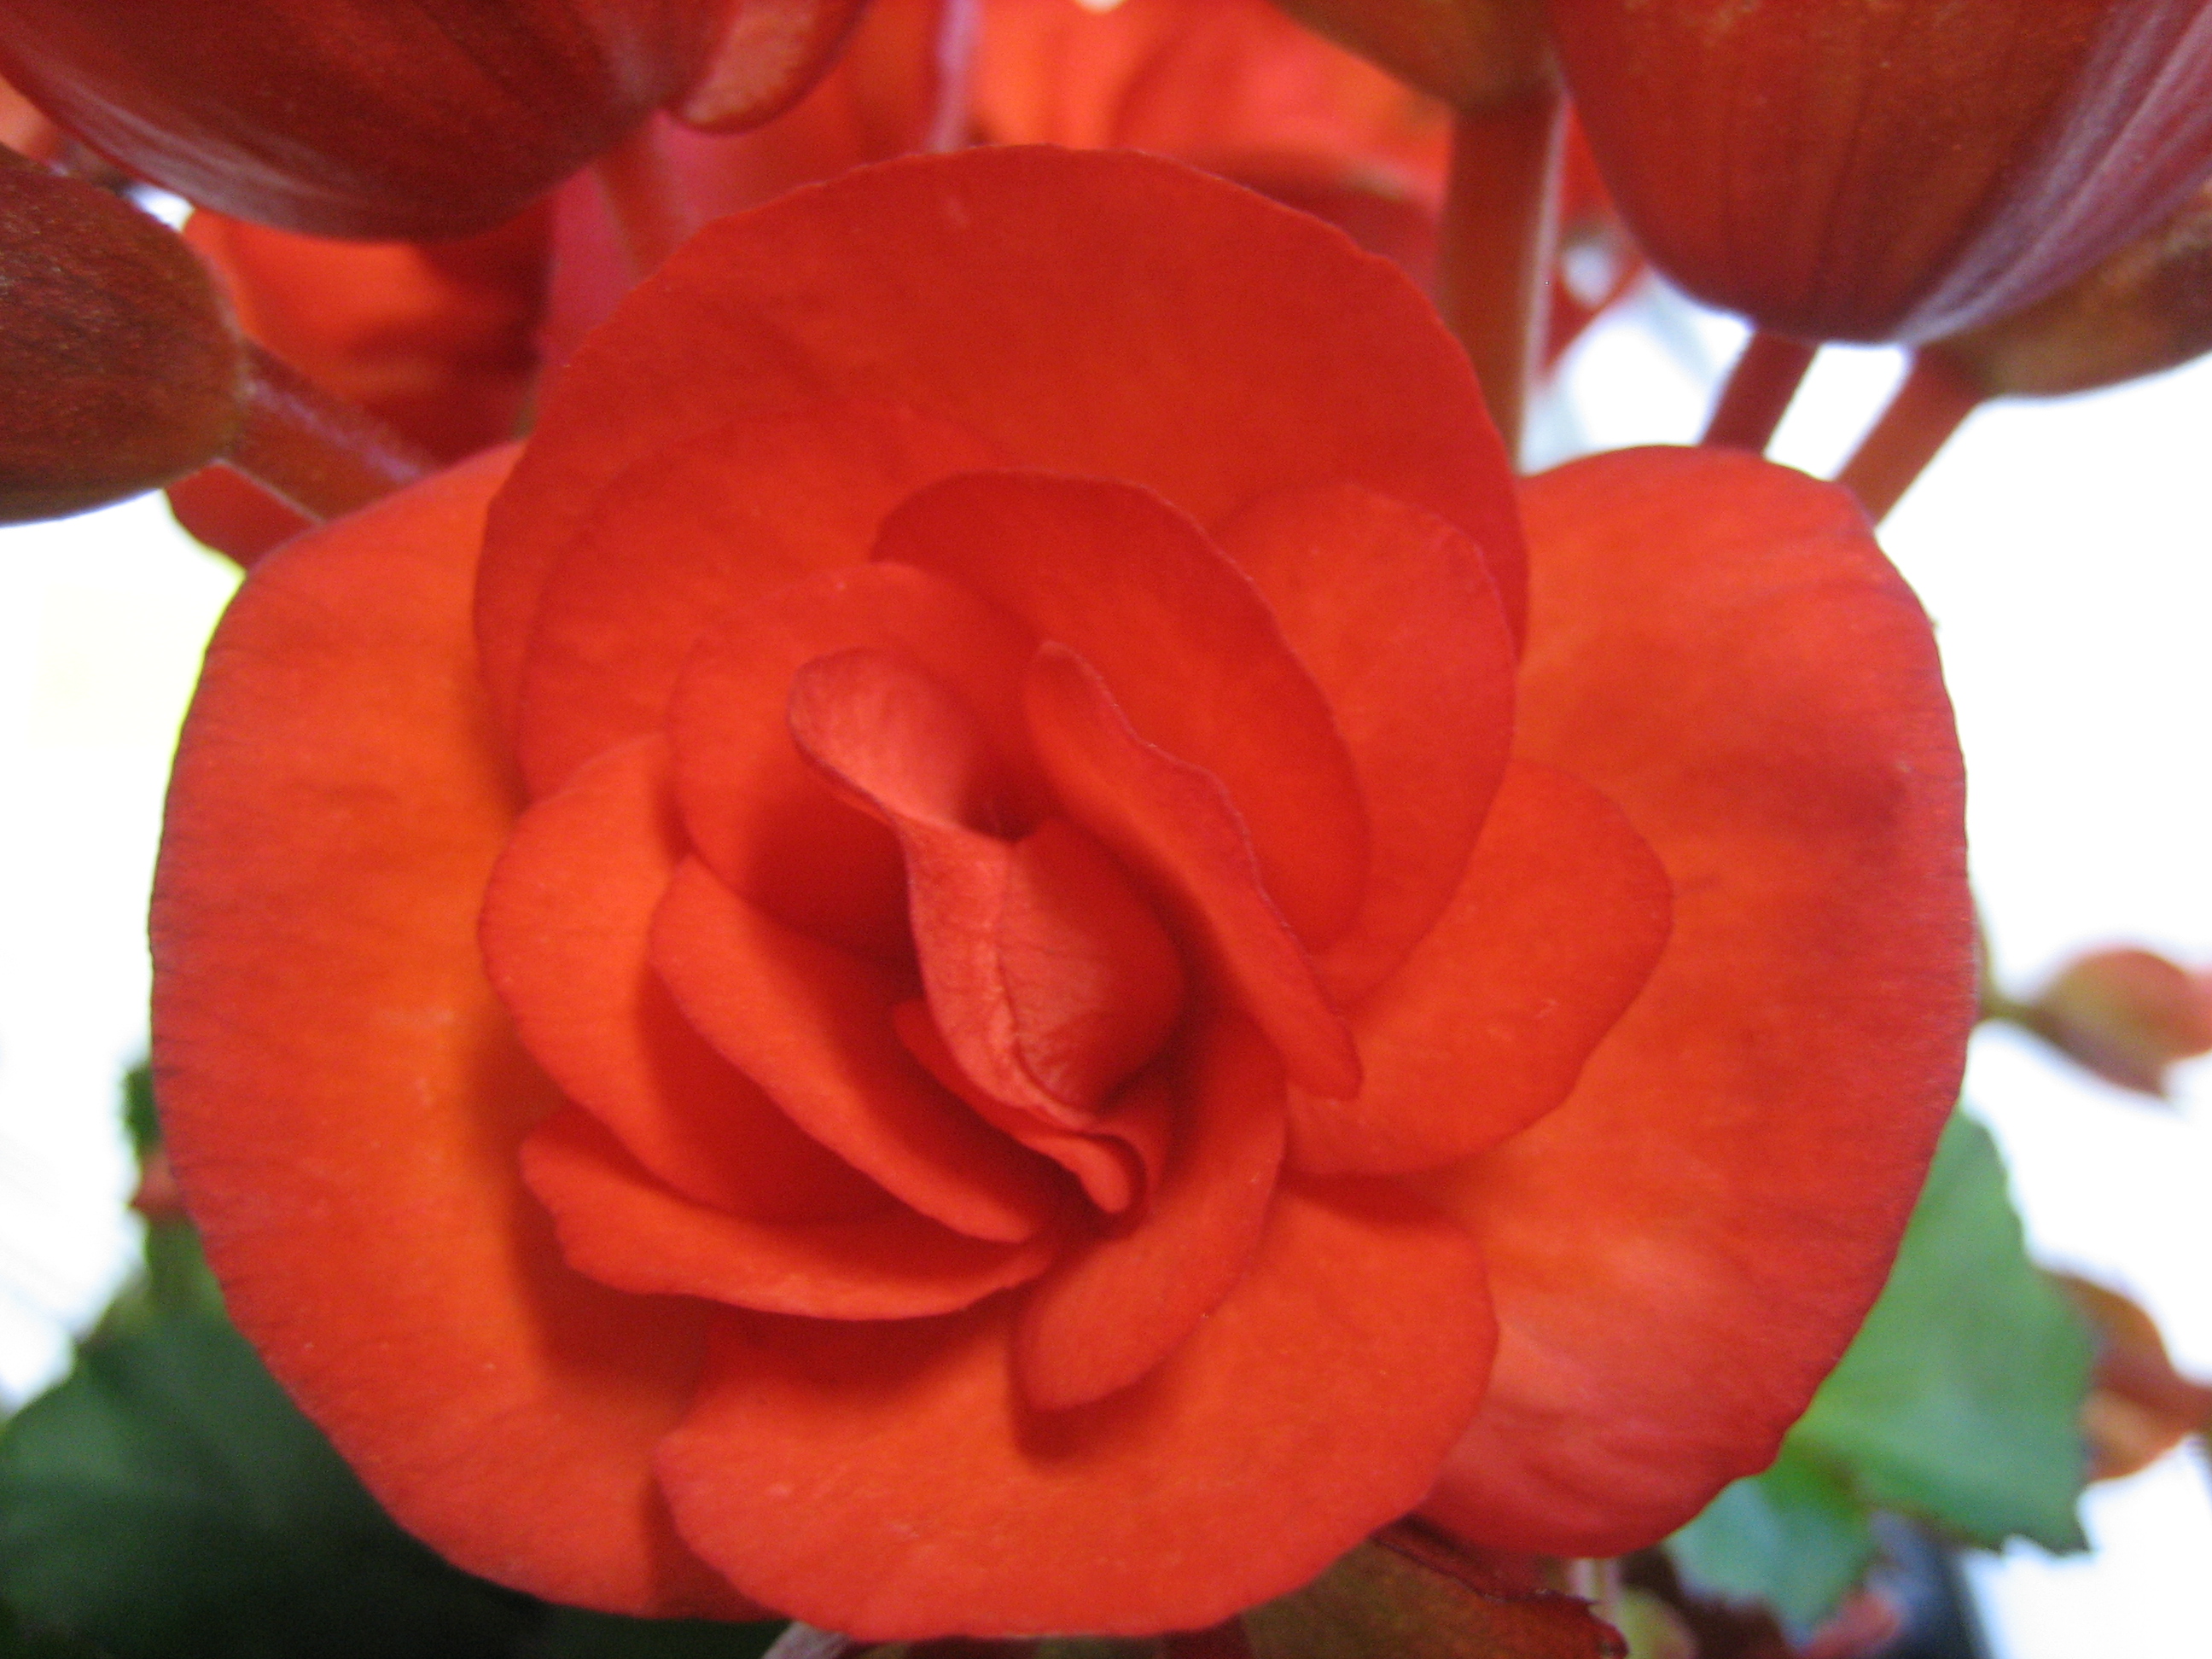
nature, flower, flowering plant, petal, plant, red, orange, floribunda, garden roses, rose, begonia, peach, rose family, Hybrid tea rose, japanese camellia, perennial plant, camellia, Begonia family